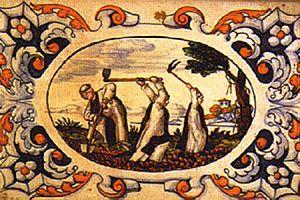
Moines de Notre-Dame de Fully défrichant une terre
Le vignoble de Savoie est une région viticole française qui s'étend essentiellement sur les départements de la Savoie et de la Haute-Savoie, plus deux communes de l'Ain et une de l'Isère.